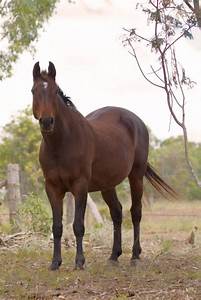
Label: horse